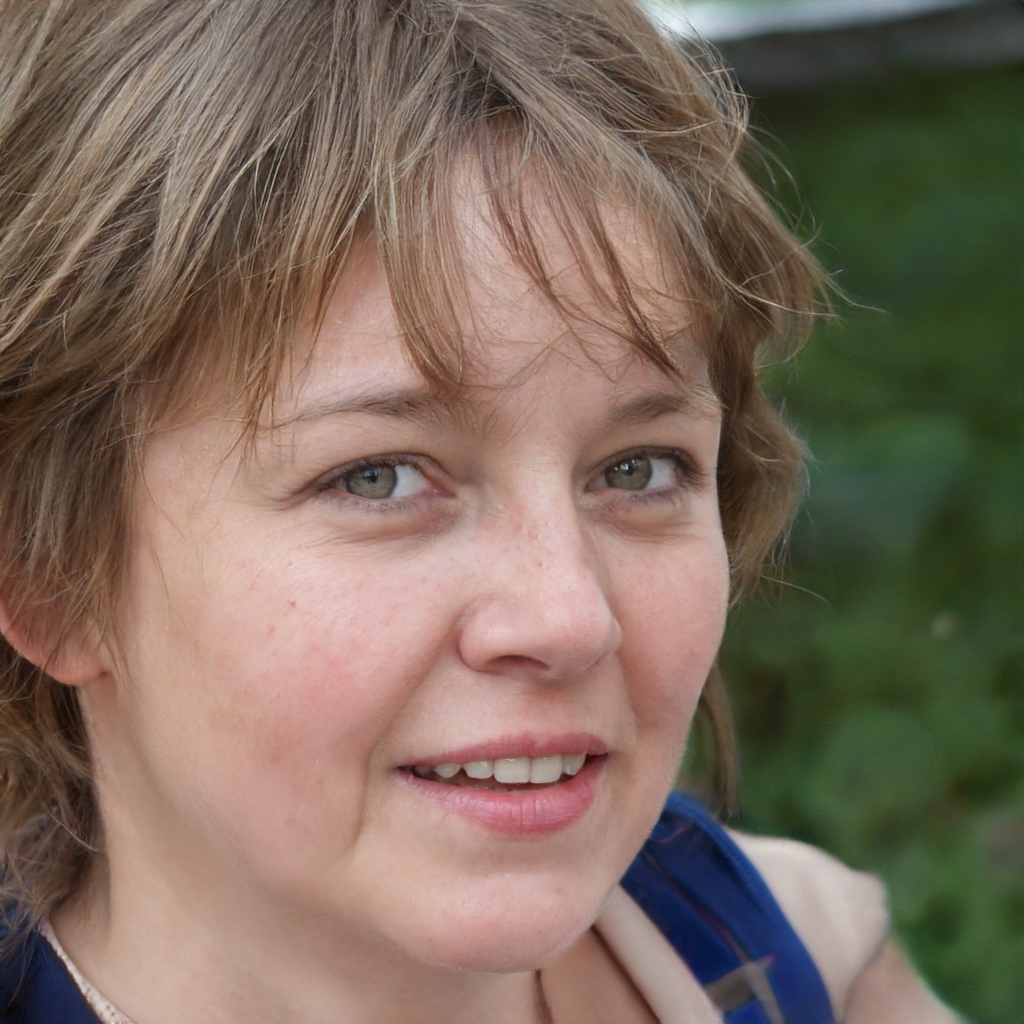
Label: No Watermark